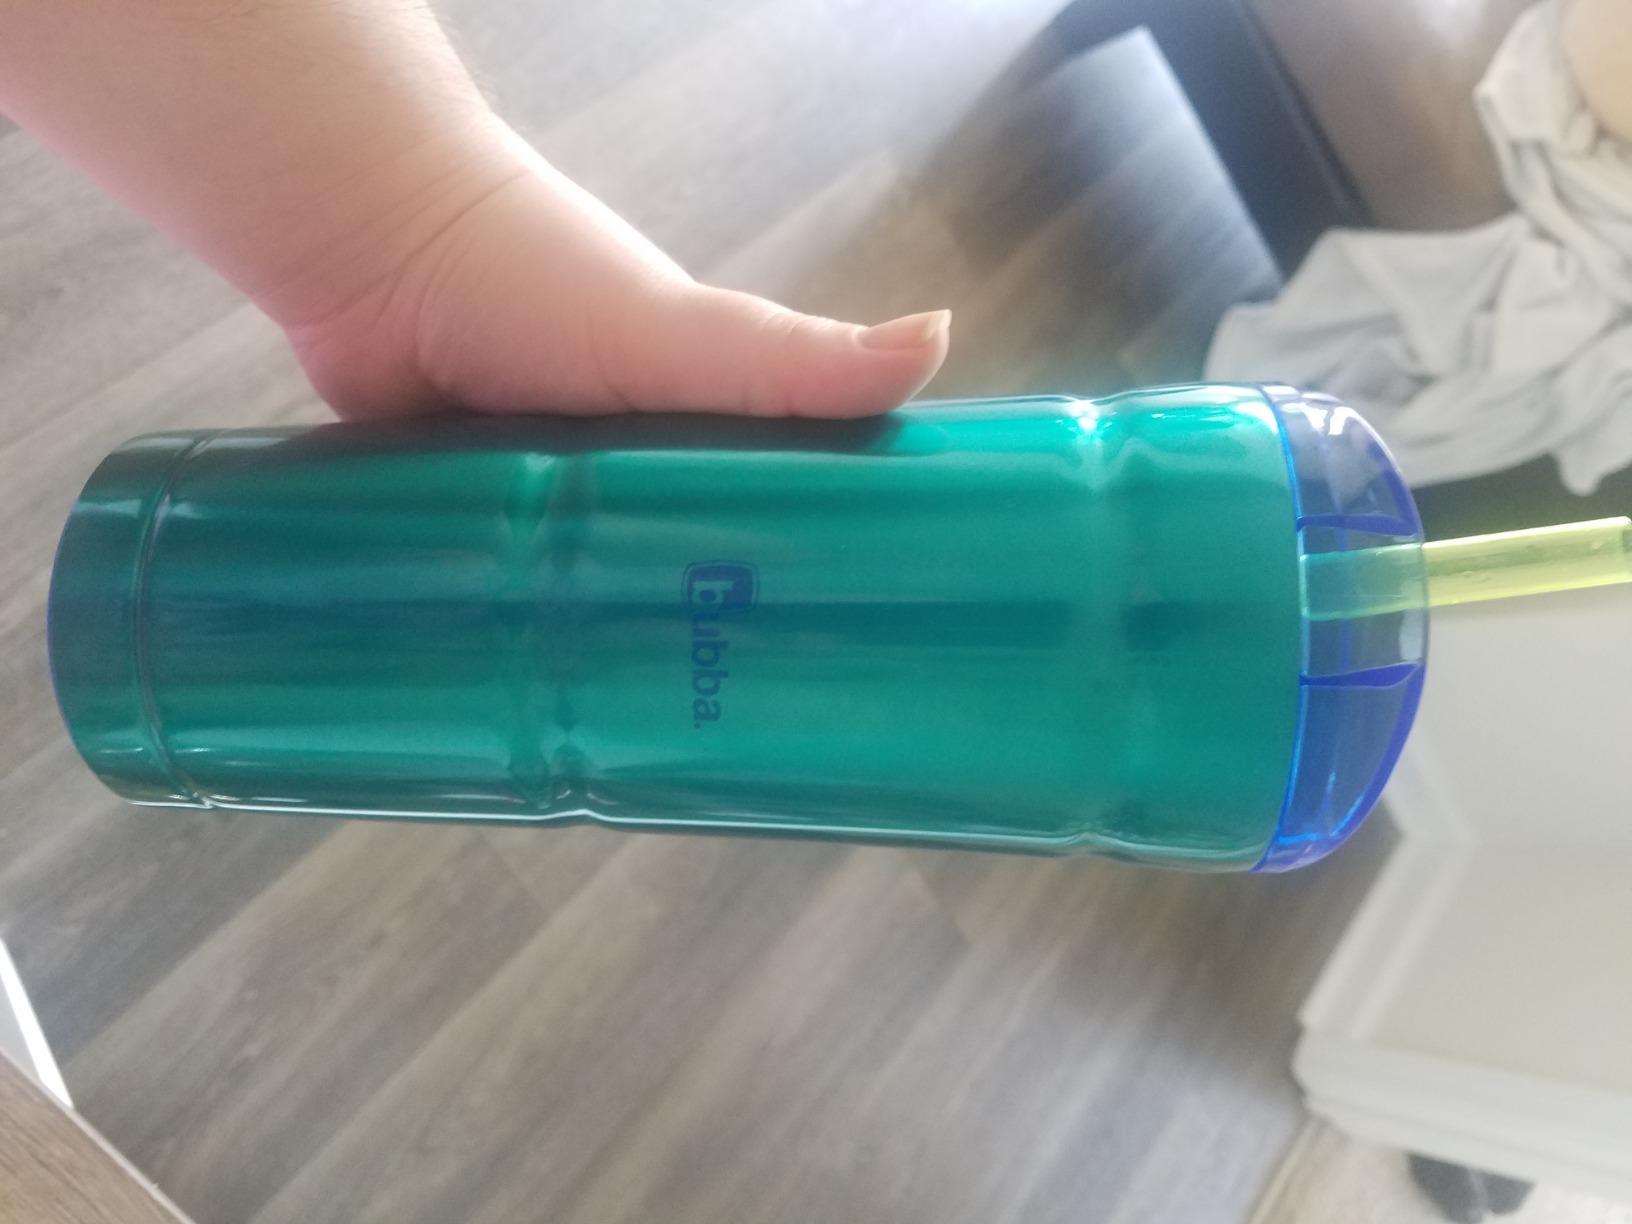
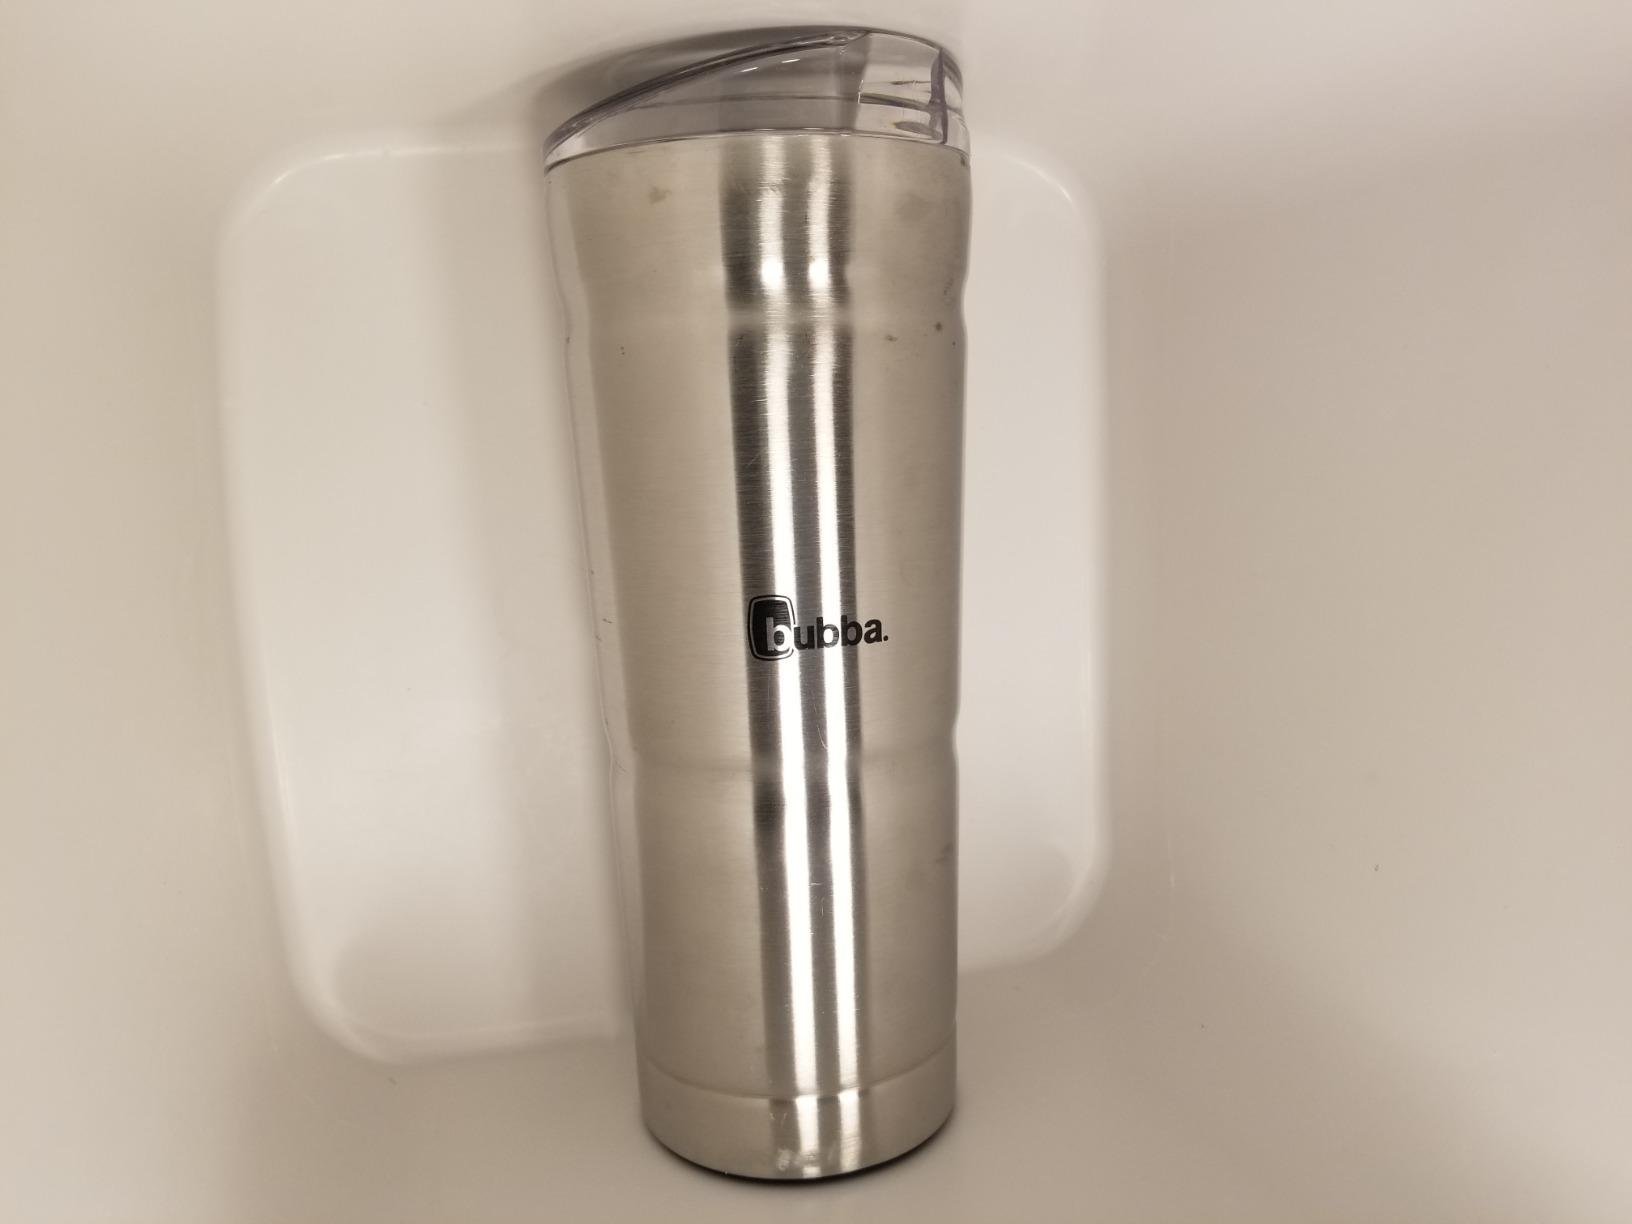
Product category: items_tea
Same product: no